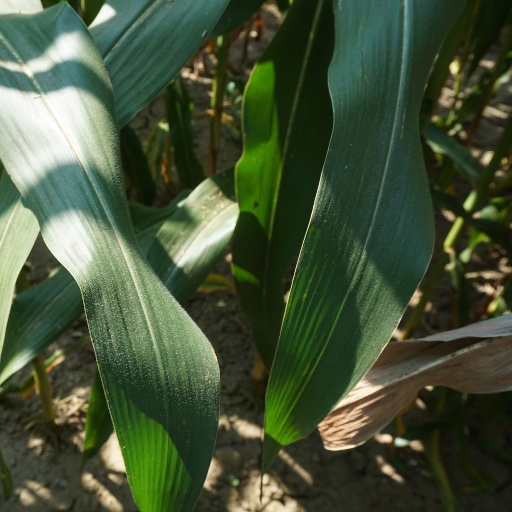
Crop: maize; corn